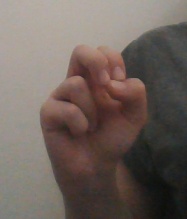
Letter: gaaf